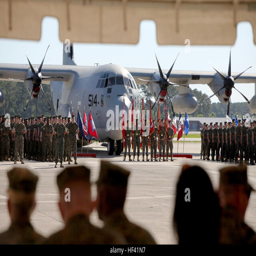
marines stand in formation during the 2nd change of command ceremony